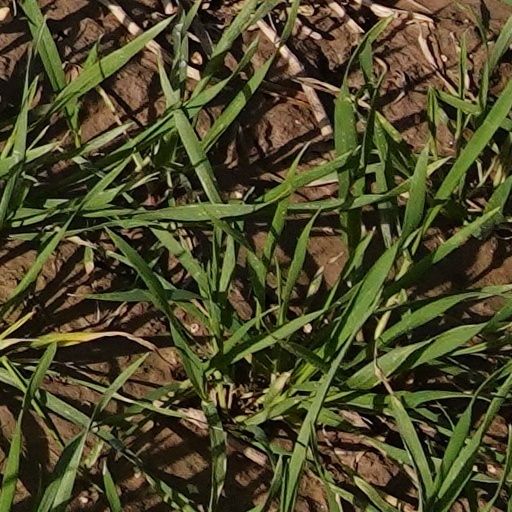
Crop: wheat